Soviet invasion of Manchuria

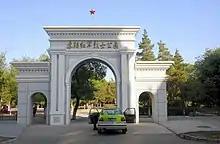
Soviet Red Army Martyrs Cemetery built in Manzhouli after the war

After a week of fighting, during which time Soviet forces had penetrated deep into Manchukuo, Japan's Emperor Hirohito recorded the "Gyokuon-hōsō" which was broadcast on radio to the Japanese nation on 15 August 1945. It made no direct reference to a surrender of Japan, instead stating that the government had been instructed to accept the terms of the Potsdam Declaration fully. This created confusion in the minds of many listeners who were not sure if Japan had surrendered. The poor audio quality of the radio broadcast, as well as the formal courtly language in which the speech was composed, worsened the confusion.